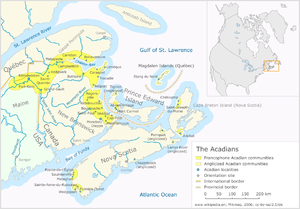
Acadia
Kortet viser Acadias geografiske udstrækning.
Acadia var en fransk koloni, grundlagt i 1600-tallet som en del af kolonien Nouvelle-France, der også omfattede den større koloni Québec. Acadia havde hovedsagelig centrum på øen Nova Scotia i dagens Canada. Området omfatter i hovedsagen dagens New Brunswick, Nova Scotia og Prince Edward Island.